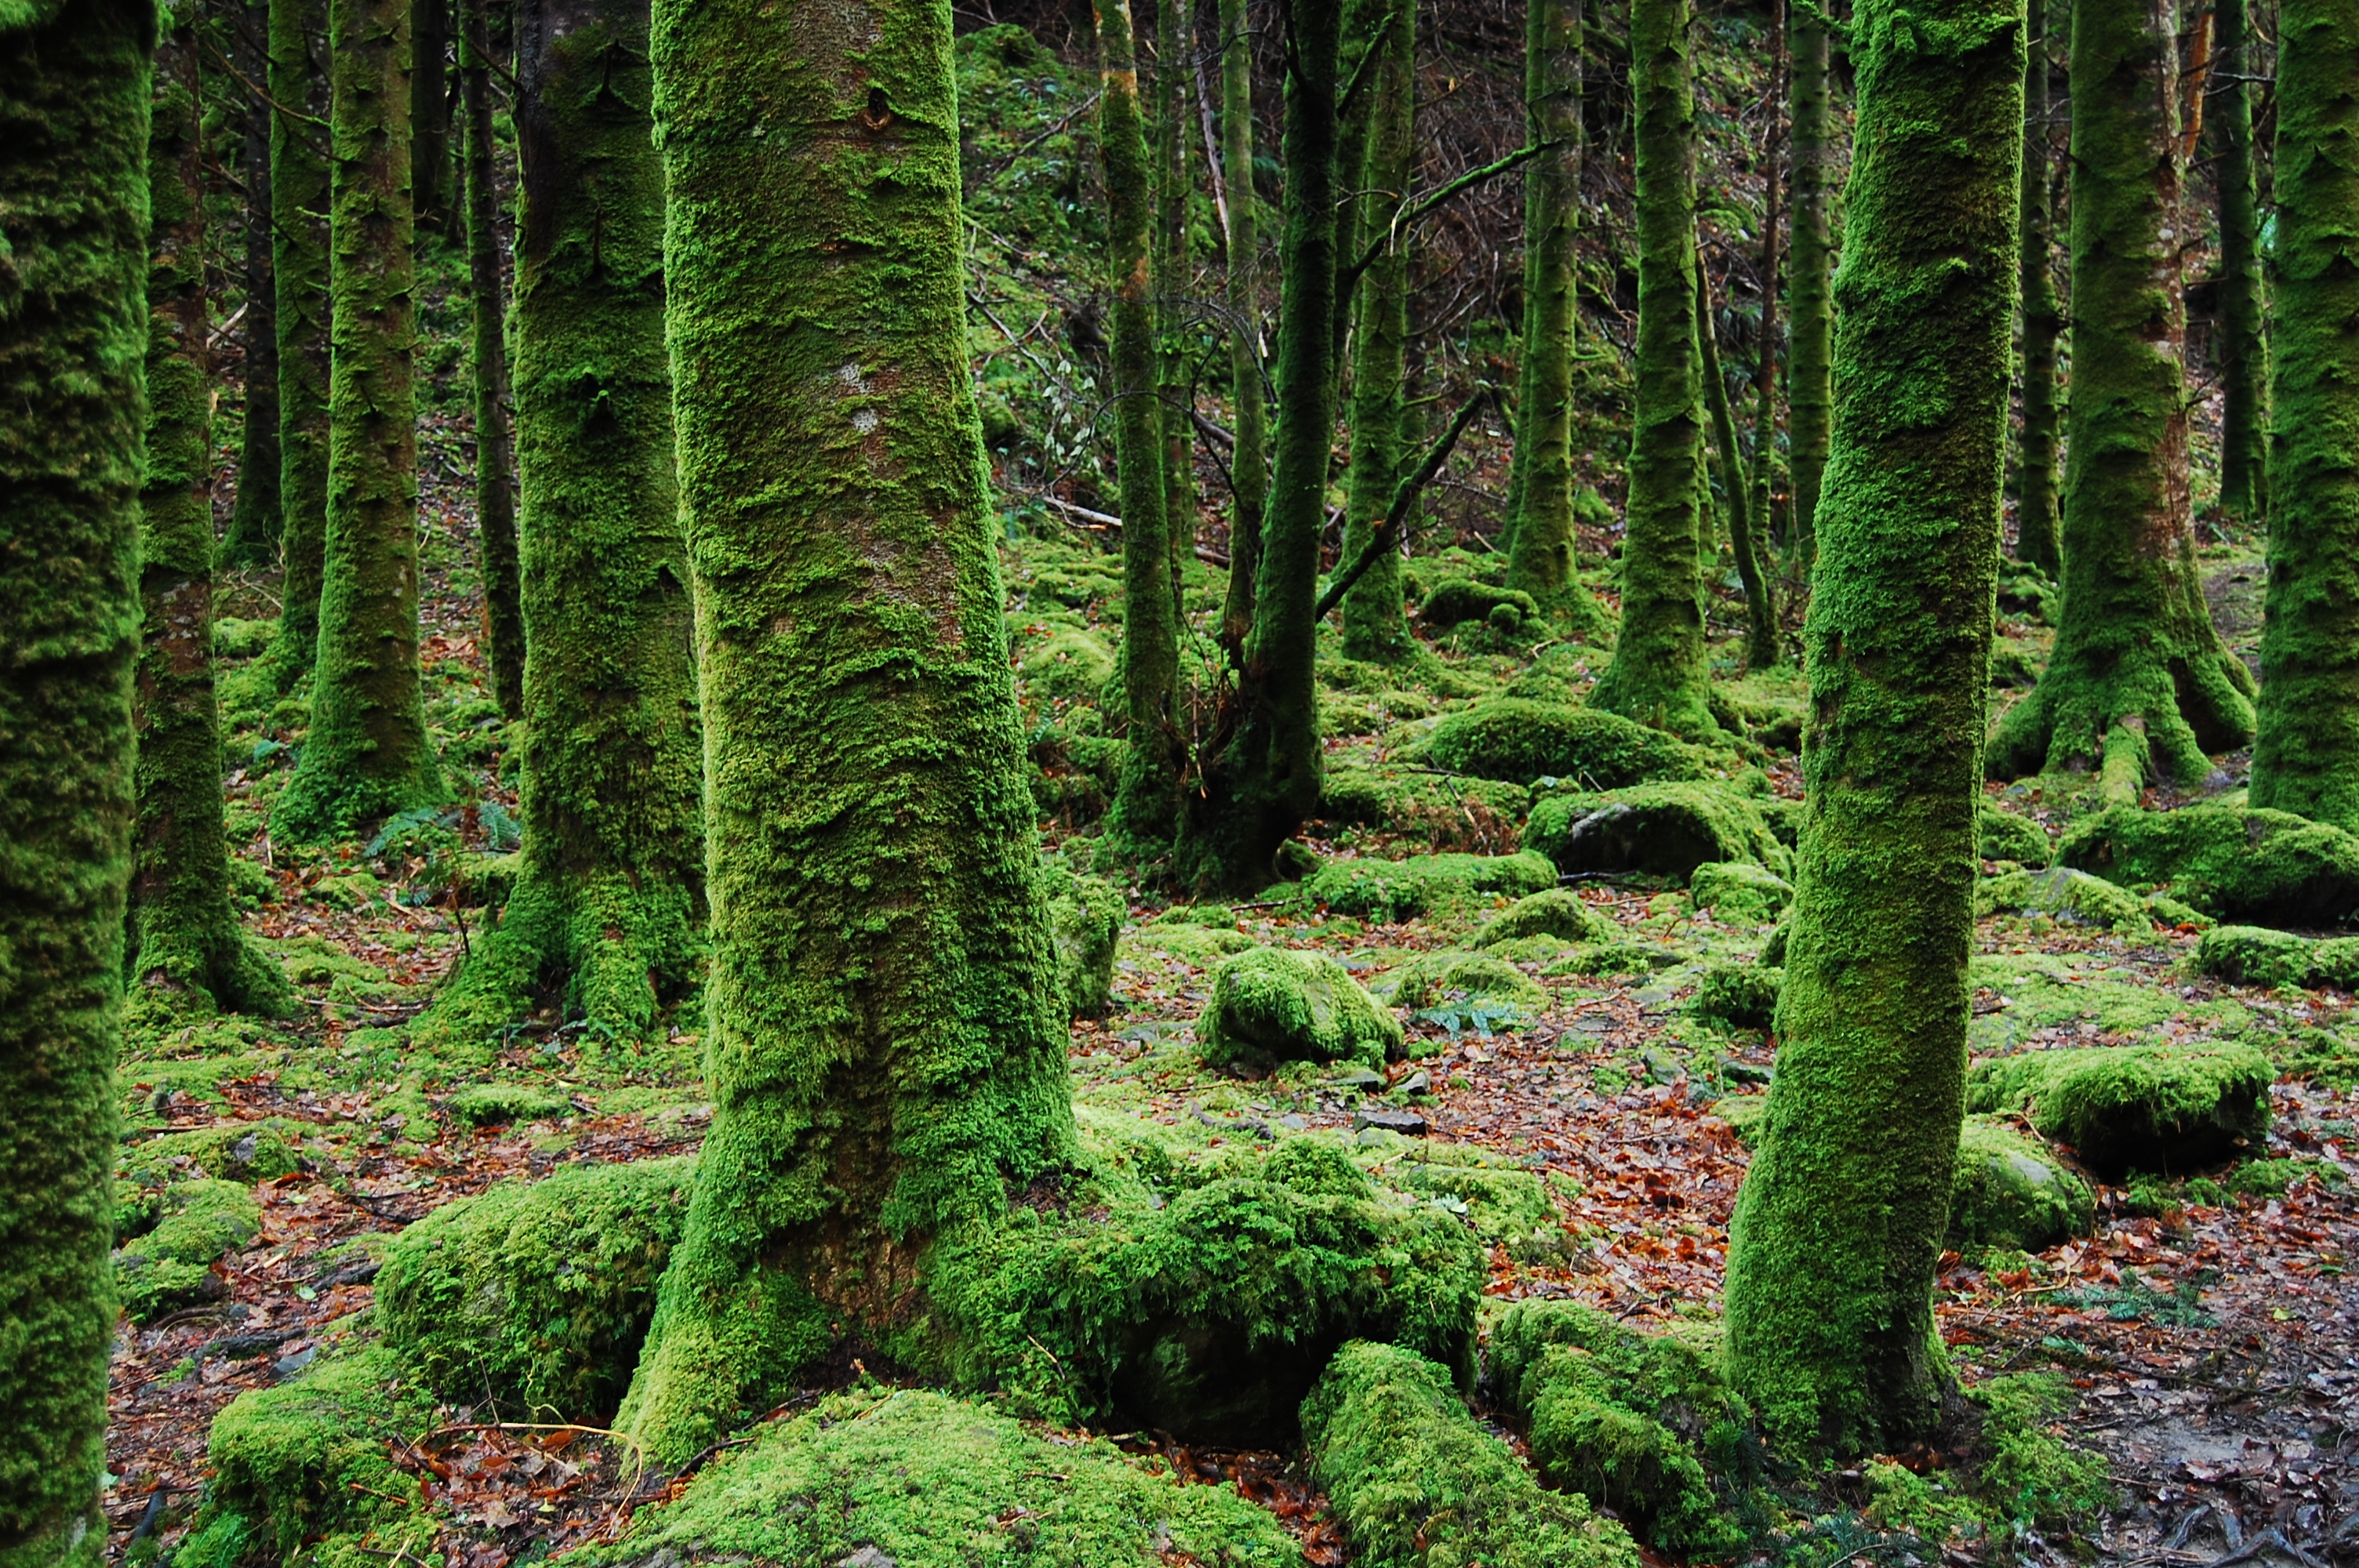
tree, nature, forest, wilderness, plant, moss, environment, green, fir, trees, outdoors, woods, spruce, vegetation, rainforest, deciduous, grove, woodland, habitat, larch, ecosystem, biome, old growth forest, natural environment, geographical feature, woody plant, temperate broadleaf and mixed forest, temperate coniferous forest, land plant